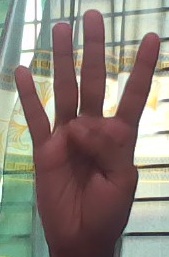
ASL sign: 4